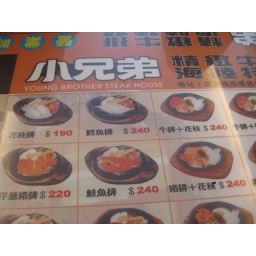
the menu is under the glass on the table